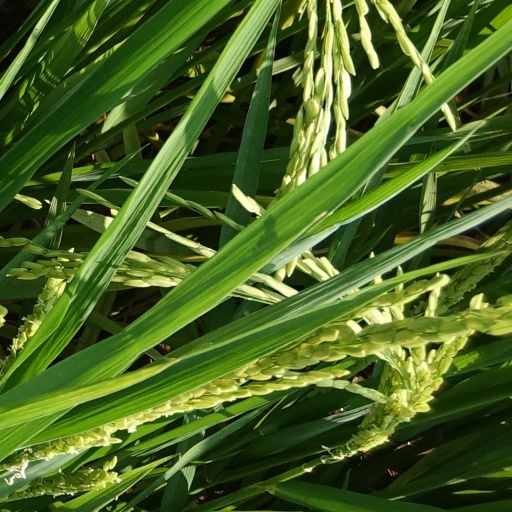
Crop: rice